Confide in Me

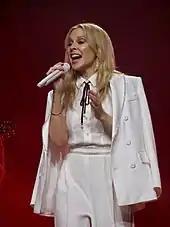
Minogue performing the song during the Golden Tour (2018–19).

Commercially, the track experienced success in regions like Australia, United Kingdom, Ireland, France, Finland, and New Zealand. It debuted at number 31 on the Australian Singles Chart, but went straight to number one the following week, marking it one of the highest jumps for a single in Australian chart history. It became Minogue's first Australian number one single since her 1988 track "Got to Be Certain", and remained at number one for four weeks. It stayed inside the top 10 for nine weeks, and eventually spent a total of 25 weeks in the top 100. It debuted at number two on the UK Singles Chart, having been stalled by Wet Wet Wet's Love is All Around (in its last of 15 weeks at number one), and lasted a total of 14 weeks inside the top 100 chart. It was certified Silver by the British Phonographic Industry (BPI) for shipments of 200,000 units, and sold 183,000 units by March 2014. The single peaked at number three on the Finnish Singles Chart, but failed to enter the top ten in Ireland, peaking at number 12 during September 1994.